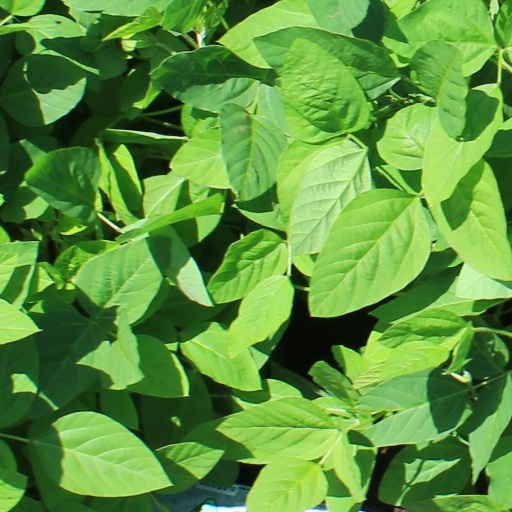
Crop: soybean